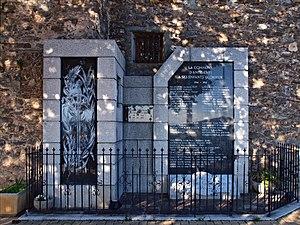
Antisanti est une commune française située dans la circonscription départementale de la Haute-Corse et le territoire de la collectivité de Corse. Elle appartient à l'ancienne piève de Rogna.